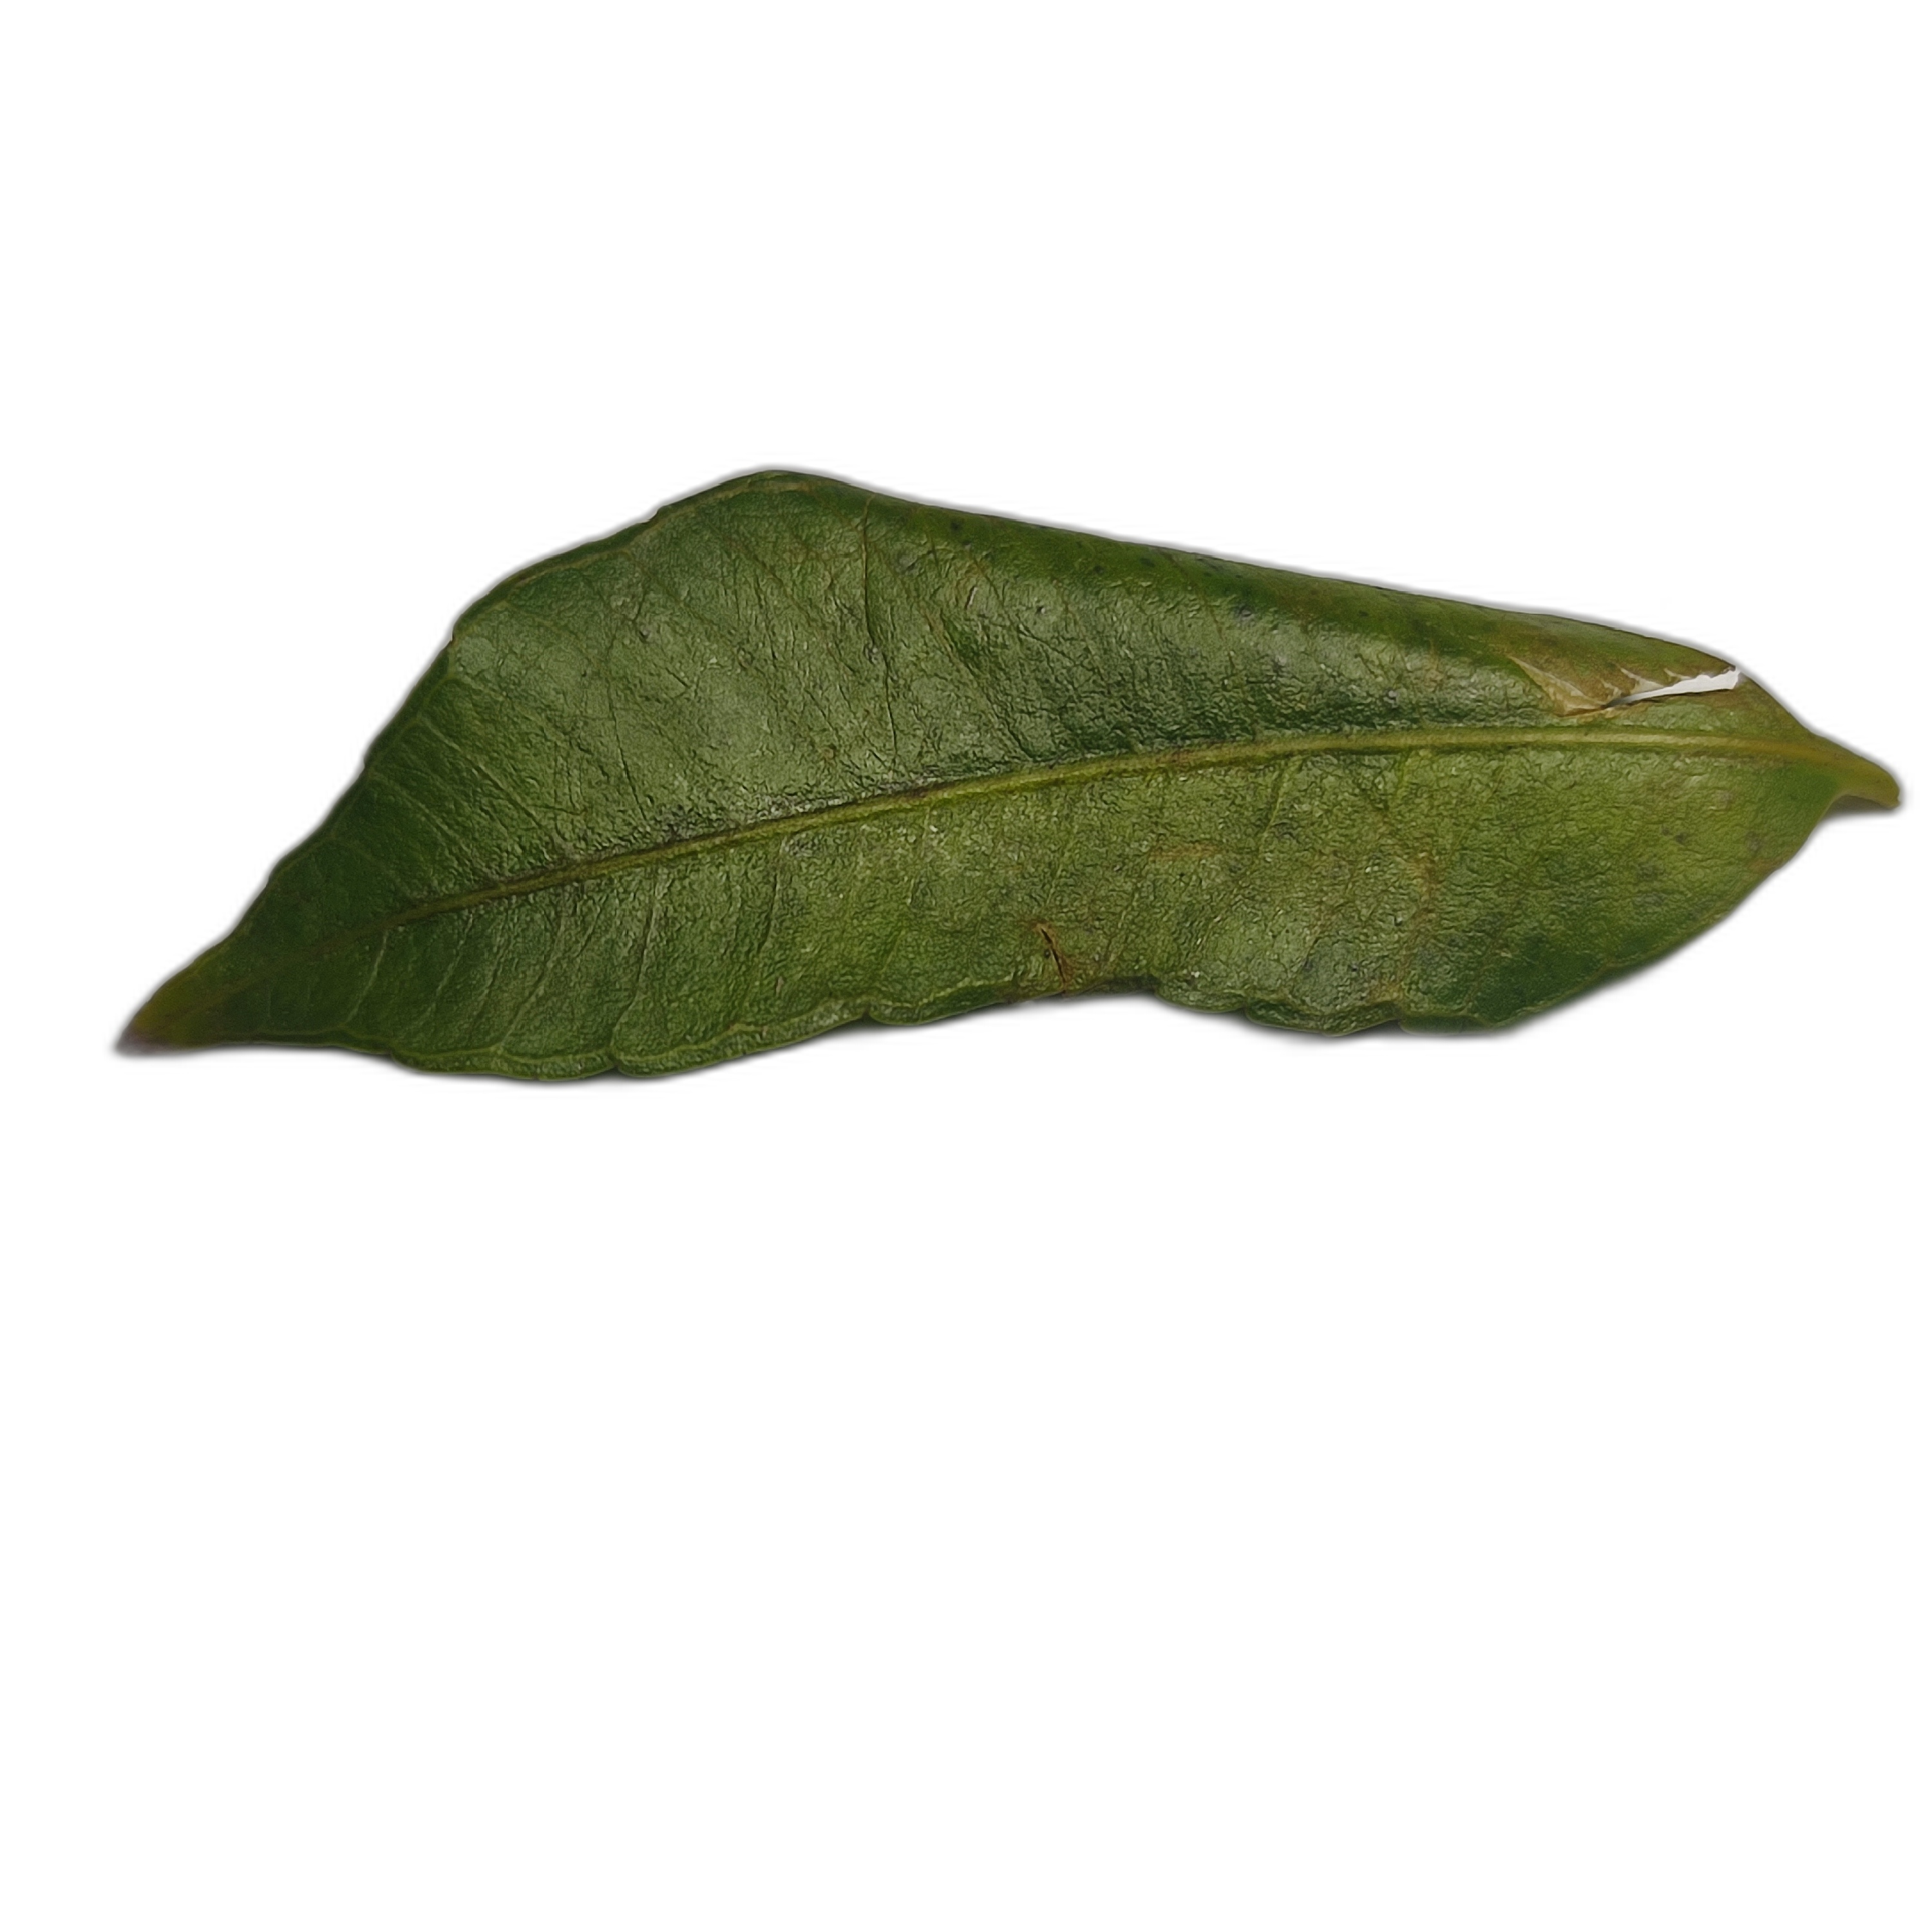
Label: healthy